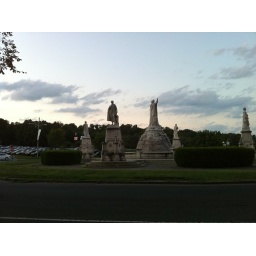
Awesome fountain in car ocean